Matzingen railway station

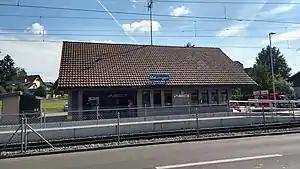
The station building in 2018

Matzingen railway station is a railway station in the municipality of Matzingen, in the Swiss canton of Thurgau. It is located on the Frauenfeld–Wil line of Appenzell Railways.